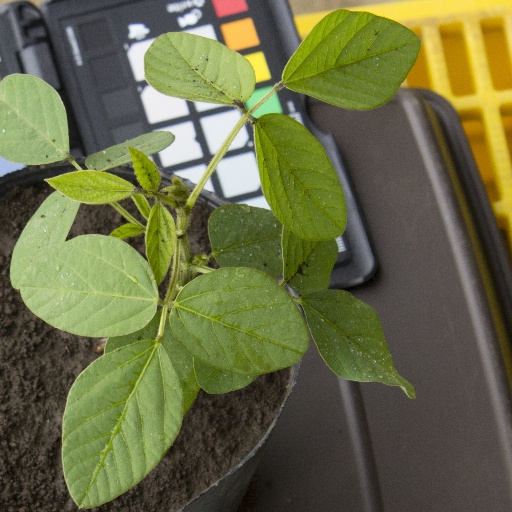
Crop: soybean